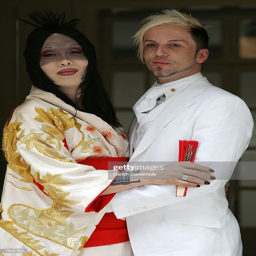
pop artist and person arrive for ceremony .